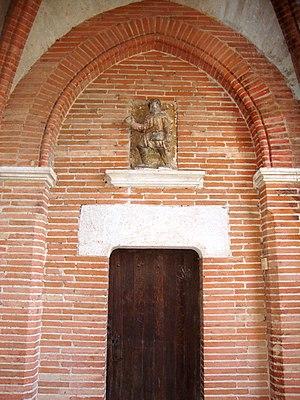
Monferran-Savès (Gers, Fr) église, entree avec statue pèlerin
Monferran-Savès est une commune française située dans le département du Gers en région Occitanie.